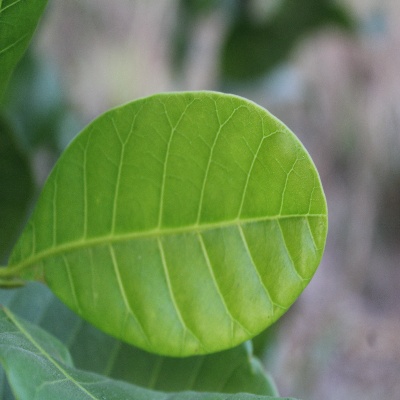
Crop: Cashew
Condition: healthy